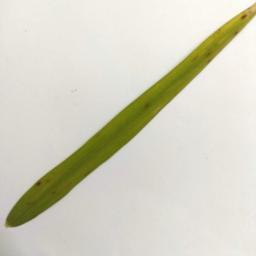
Label: Rice___Brown_Spot